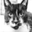
Label: cat